Maybe This Time (2014 film)

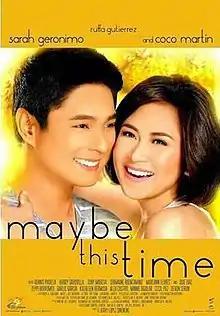
"Maybe This Time" theatrical movie poster

Maybe This Time is a 2014 Filipino romantic comedy film directed by Jerry Lopez Sineneng starring Sarah Geronimo and Coco Martin. The film, produced by ABS-CBN Film Productions Inc. and Viva Films and distributed by Star Cinema, premiered in the Philippines on May 28, 2014.